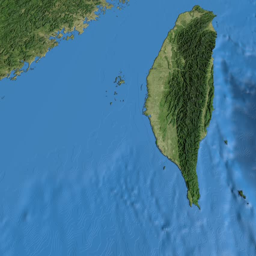
glide over the satellite map .